Hawk (TV series)

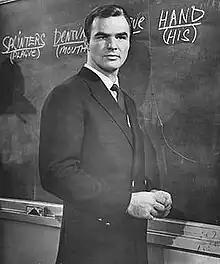
Reynolds as John Hawk.

Hawk is a crime drama series starring Burt Reynolds, which aired on ABC from September 8, 1966 to December 29, 1966. The Screen Gems series was Reynolds' first starring role in a television series since leaving "Gunsmoke" the previous year.